David Fraser-Hidalgo

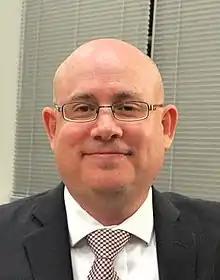

David V. Fraser-Hidalgo (born November 25, 1969) is an Ecuadorian-born American politician and a member of the Maryland House of Delegates representing District 15 in Montgomery County, Maryland. He was appointed to complete the term of Delegate Brian J. Feldman following Feldman's appointment to a Senate seat and has since been elected to his own full term.